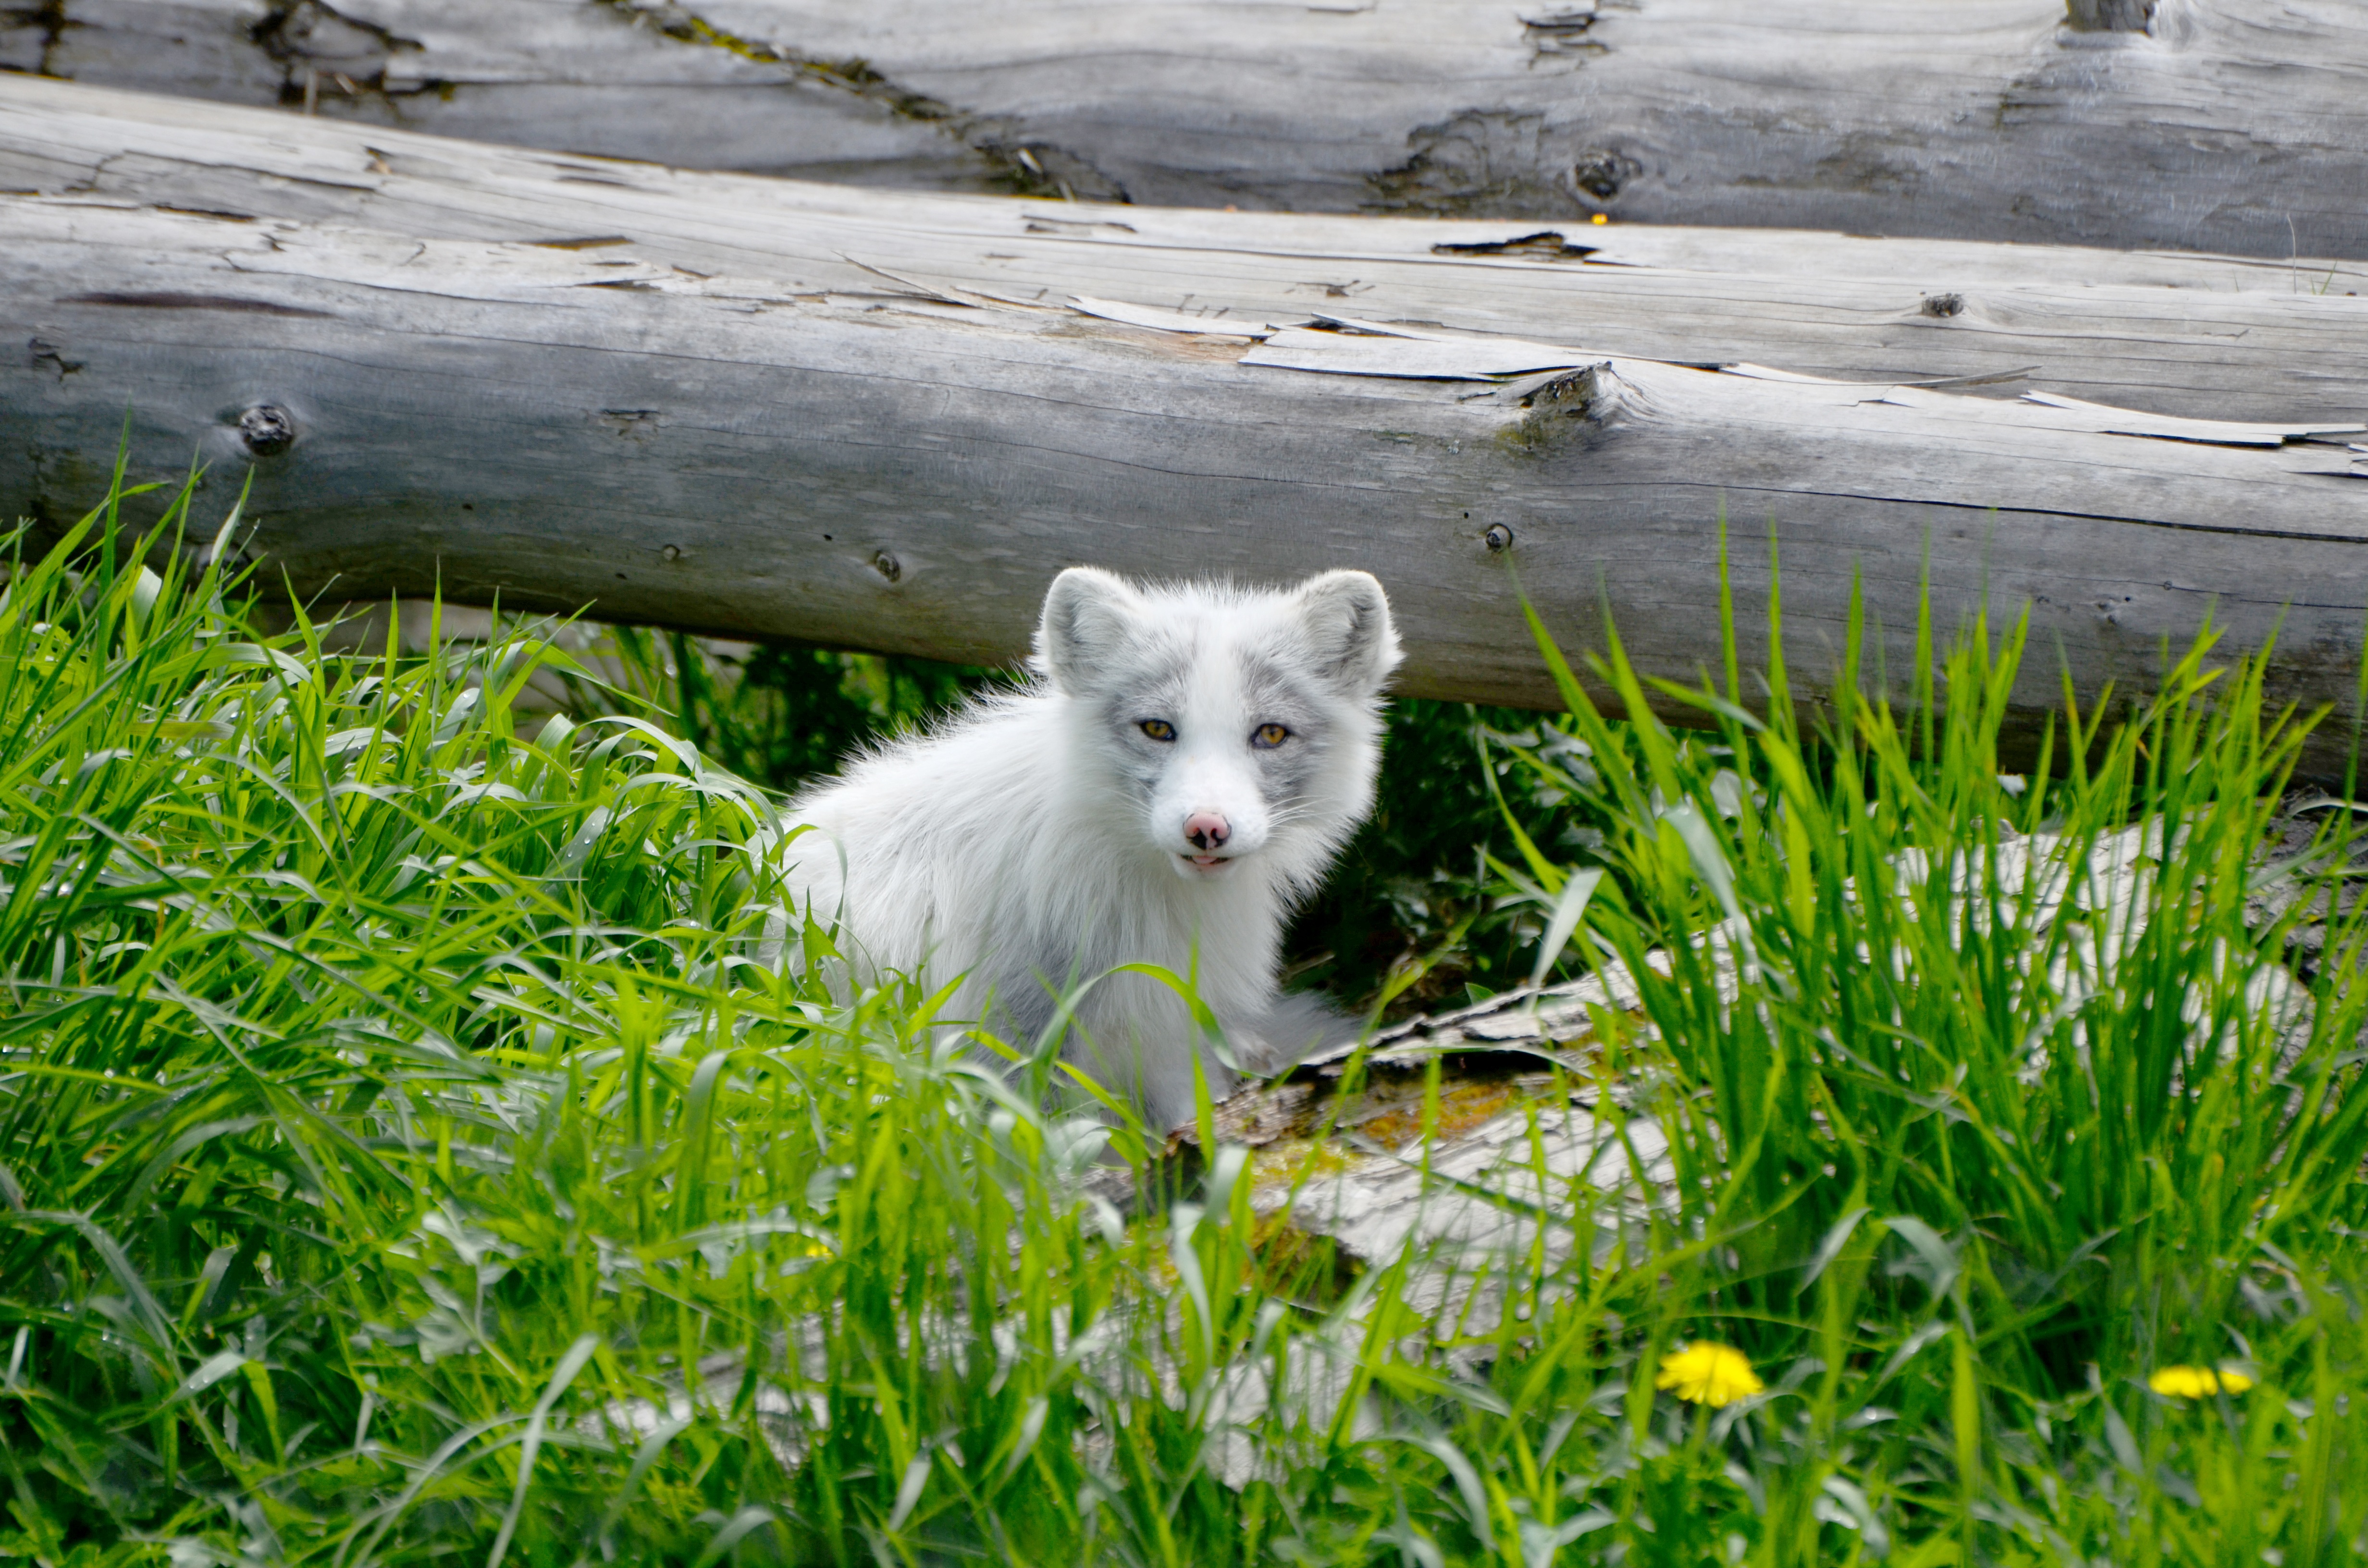
nature, forest, grass, wilderness, flower, puppy, dog, animal, summer, spring, mammal, fox, arctic, juvenile, shedding, dog like mammal, l wild